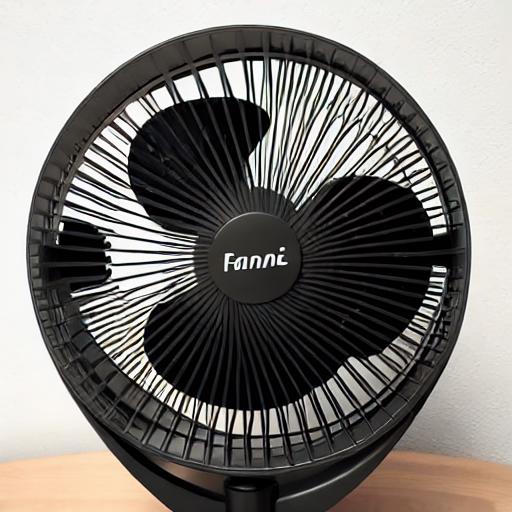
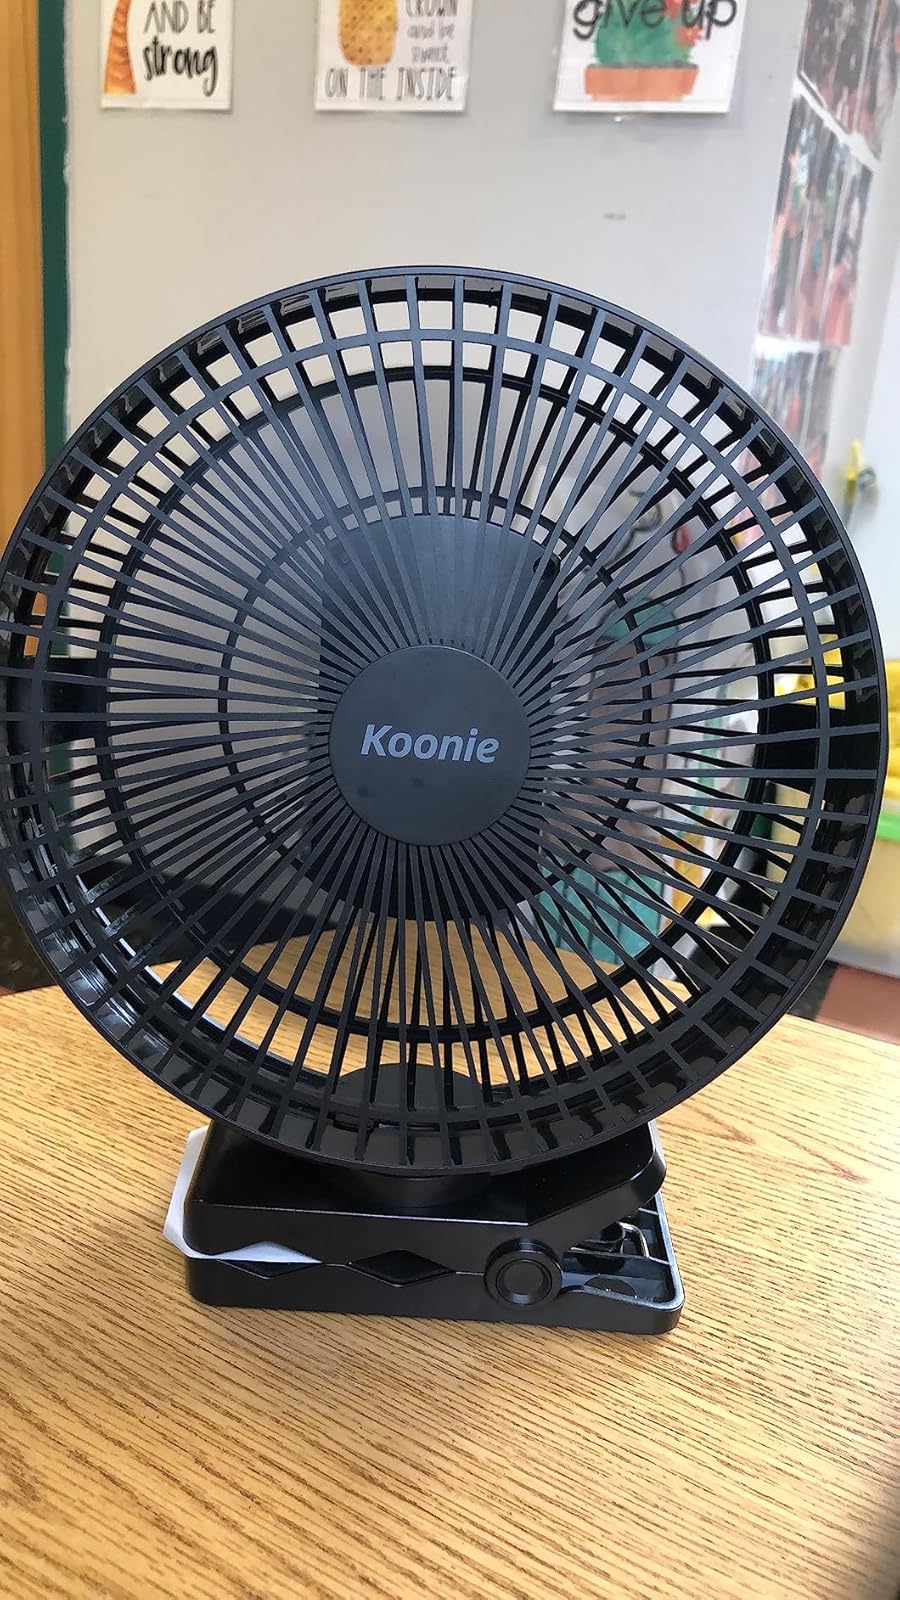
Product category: fan
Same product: no